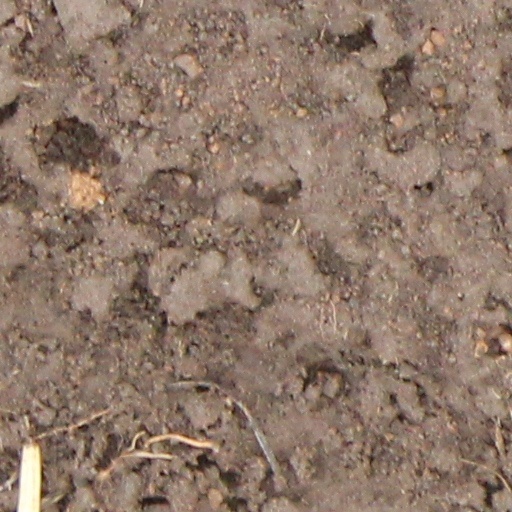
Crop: wheat